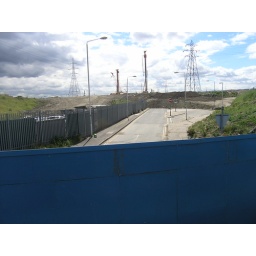
blue fence with road covered in rubble